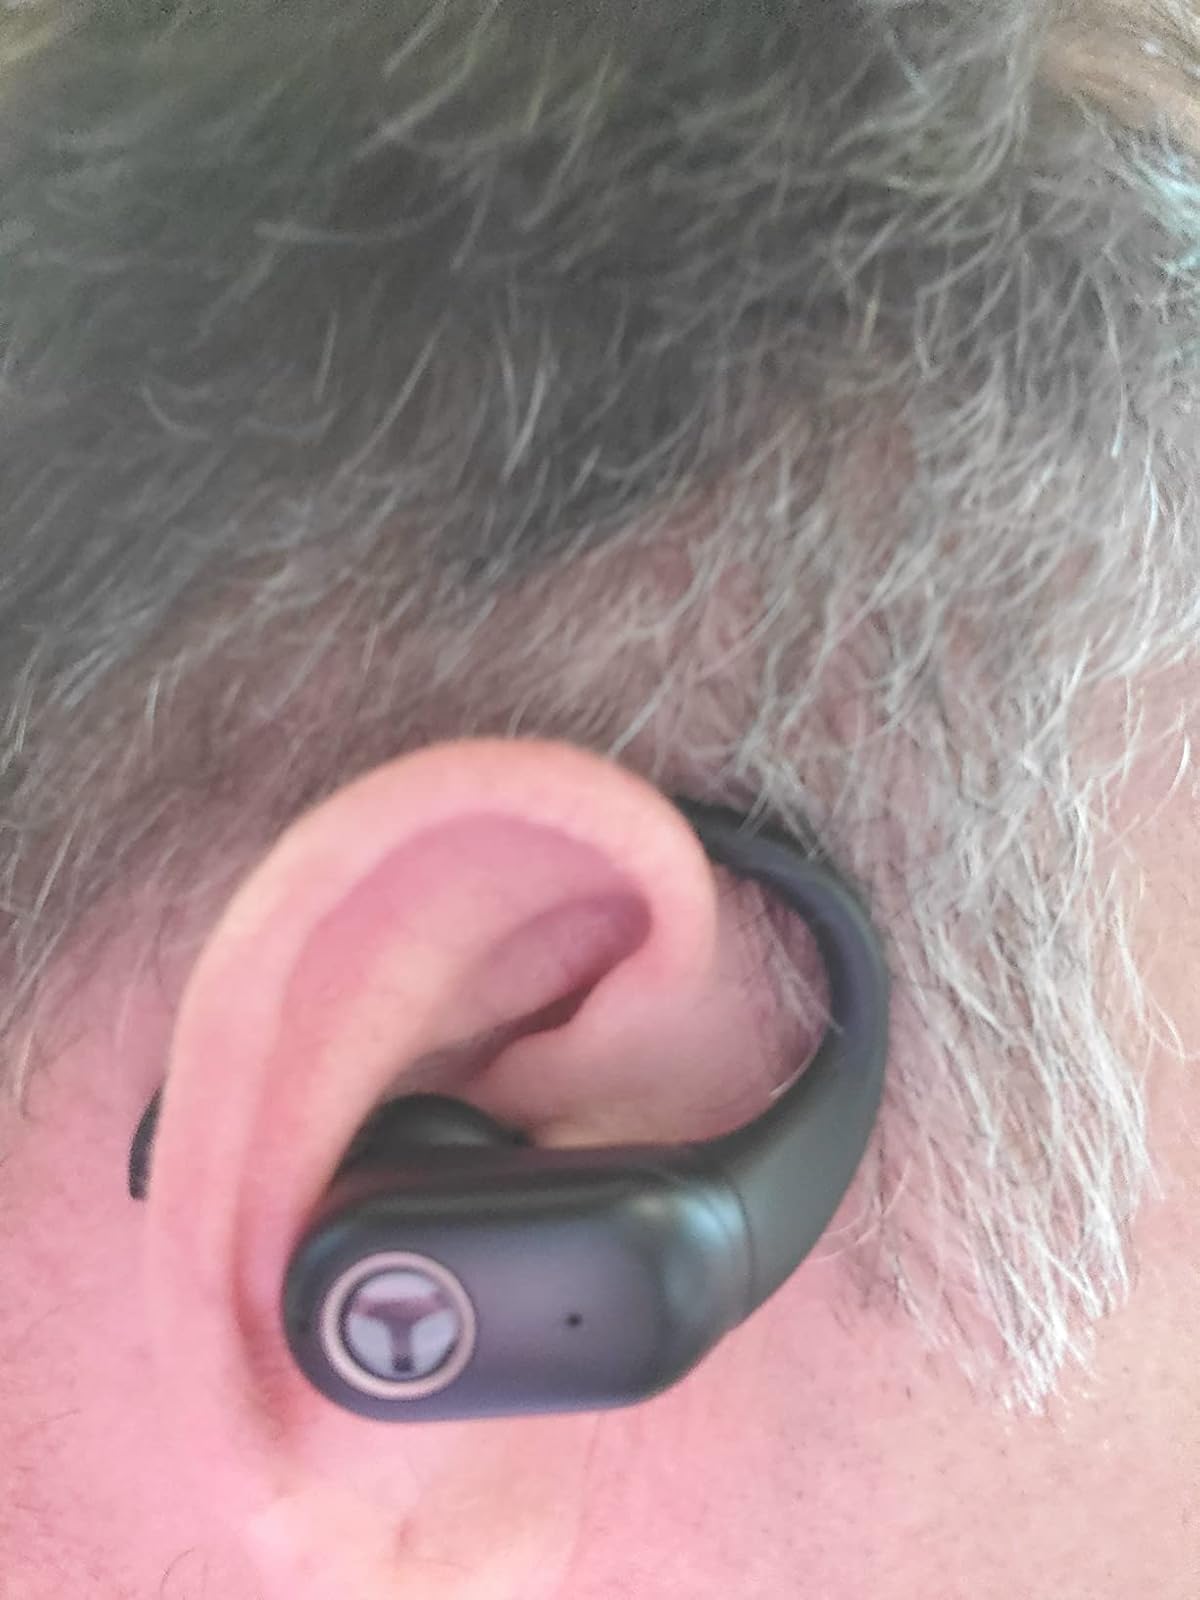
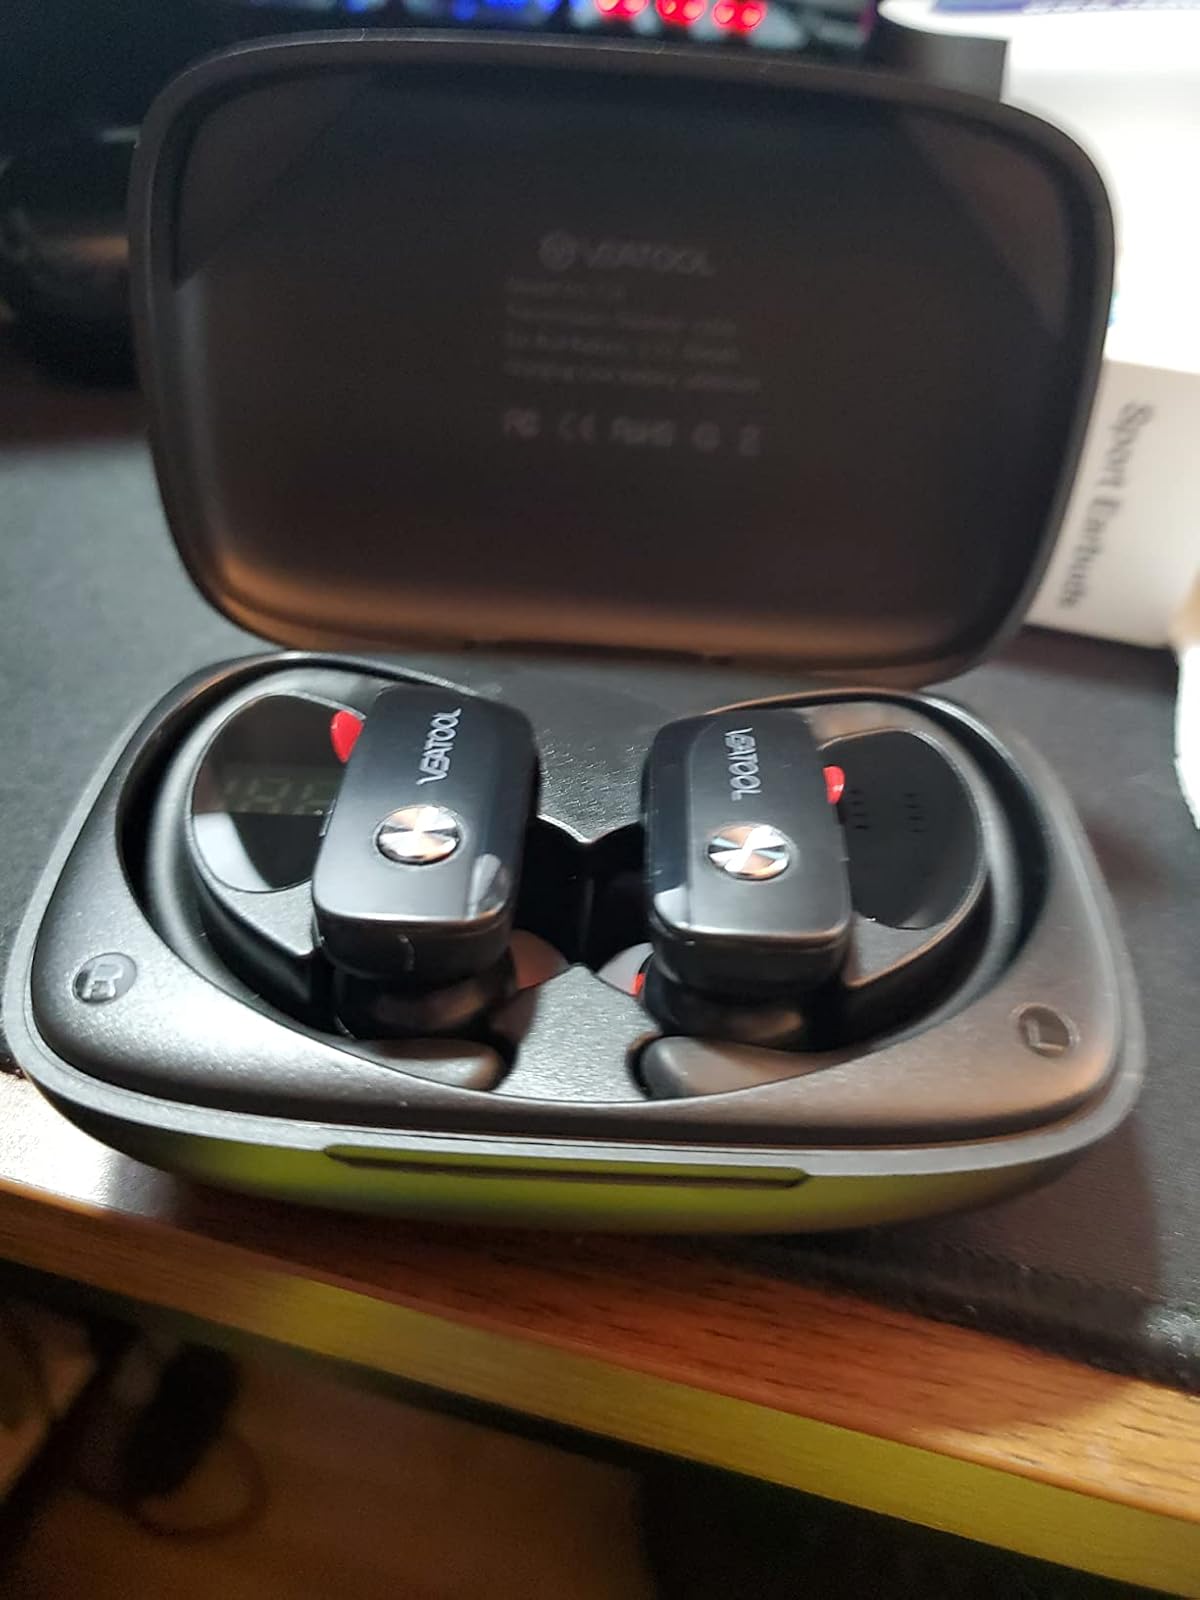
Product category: earbuds
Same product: no